Shemot (parashah)

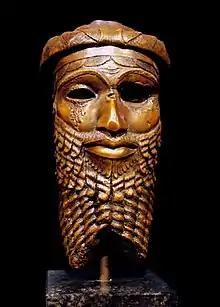
Sargon

Next, the Haggadah cites Exodus 1:10–13 to elucidate the report in Deuteronomy 26:6 that "the Egyptians dealt ill with us [the Israelites], and afflicted us, and laid upon us hard bondage." The Haggadah quotes Exodus 1:10 for the proposition that the Egyptians attributed evil intentions to the Israelites or dealt ill with them. The Haggadah quotes Exodus 1:11 for the proposition that the Egyptians afflicted the Israelites. And the Haggadah quotes Exodus 1:13 for the proposition that the Egyptians imposed hard labor on the Israelites.